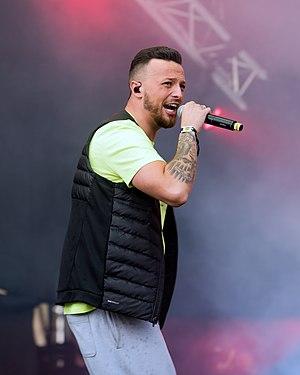
Granit Musa, professionnellement connu sous le nom d'Azet, est un rappeur, auteur-compositeur germano-albanais. Azet a sorti son premier album studio Fast Life en 2018, atteignant un sommet en Allemagne, en Autriche et en Suisse. Il a continué à obtenir un succès similaire avec l'album collaboratif suivant Super Plus en 2019, qui a également atteint un sommet dans les charts d'albums en Europe germanophone.